Bill Clinton

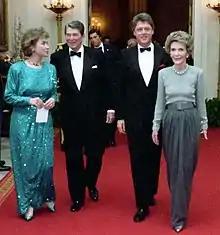
Governor and Mrs. Clinton attend the Dinner Honoring the Nation's Governors in the White House with President Ronald Reagan and first lady Nancy Reagan, 1987

In the early 1980s, Clinton made reform of the Arkansas education system a top priority of his gubernatorial administration. The Arkansas Education Standards Committee was chaired by Clinton's wife Hillary, who was also an attorney as well as the chair of the Legal Services Corporation. The committee transformed Arkansas's education system. Proposed reforms included more spending for schools (supported by a sales-tax increase), better opportunities for gifted children, vocational education, higher teachers' salaries, more course variety, and compulsory teacher competency exams. The reforms passed in September 1983 after Clinton called a special legislative session—the longest in Arkansas history. Many have considered this the greatest achievement of the Clinton governorship. He defeated four Republican candidates for governor: Lowe (1978), White (1982 and 1986), Jonesboro businessmen Woody Freeman (1984), and Sheffield Nelson of Little Rock (1990).